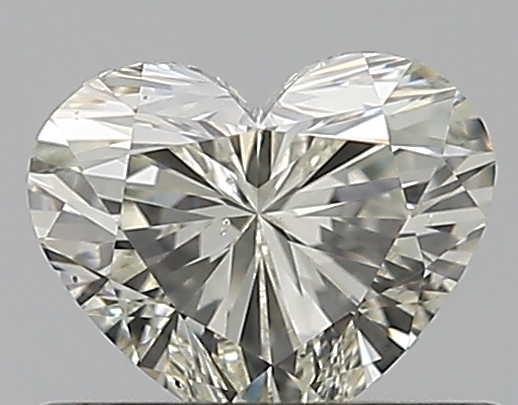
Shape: heart
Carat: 0.5
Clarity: SI1
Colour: J
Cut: VG
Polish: EX
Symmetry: VG
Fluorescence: VS
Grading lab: GIA
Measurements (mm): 4.66 x 5.53 x 3.37